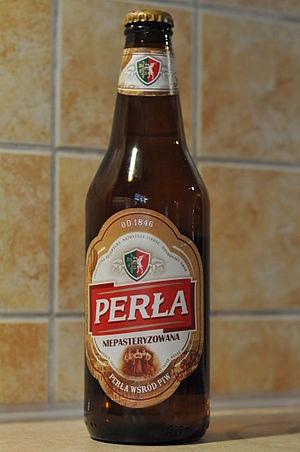
Browary Lubelskie est une compagnie brassicole polonaise située dans la voïvodie de Lublin